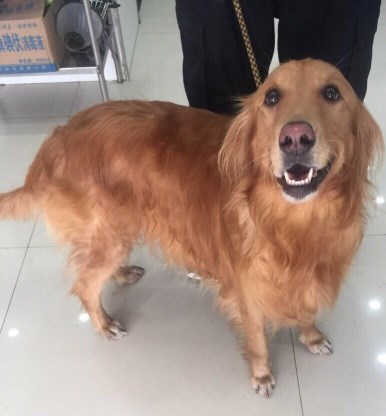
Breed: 5355-n000126-golden_retriever